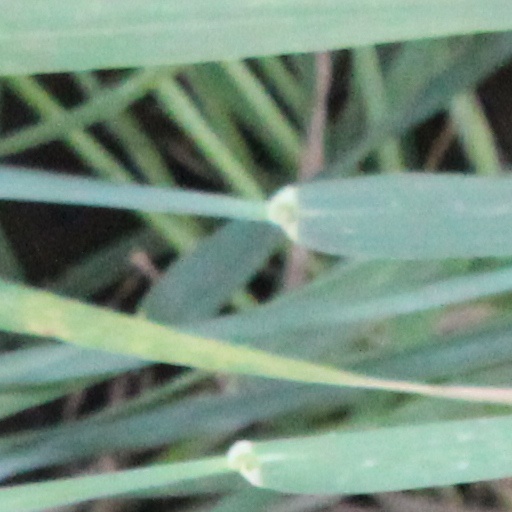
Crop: wheat